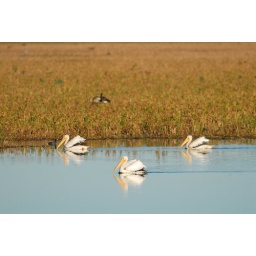
Three white pelicans swimming in a triangle pattern on mirror smooth water.